Volkswagen Group

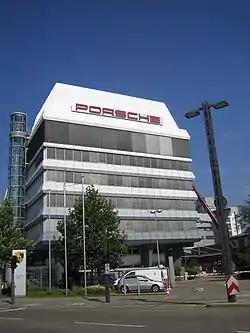
Porsche headquarters in Stuttgart

In 2016, Volkswagen Group announced a corporate "Strategy 2025" that focuses on electrification of its portfolio. The VW Group developed the Volkswagen Group MEB platform chassis that will be utilized in a range of various cars and light utility vehicles across several VW Group marques due to its flexibility and floor-mounted battery.